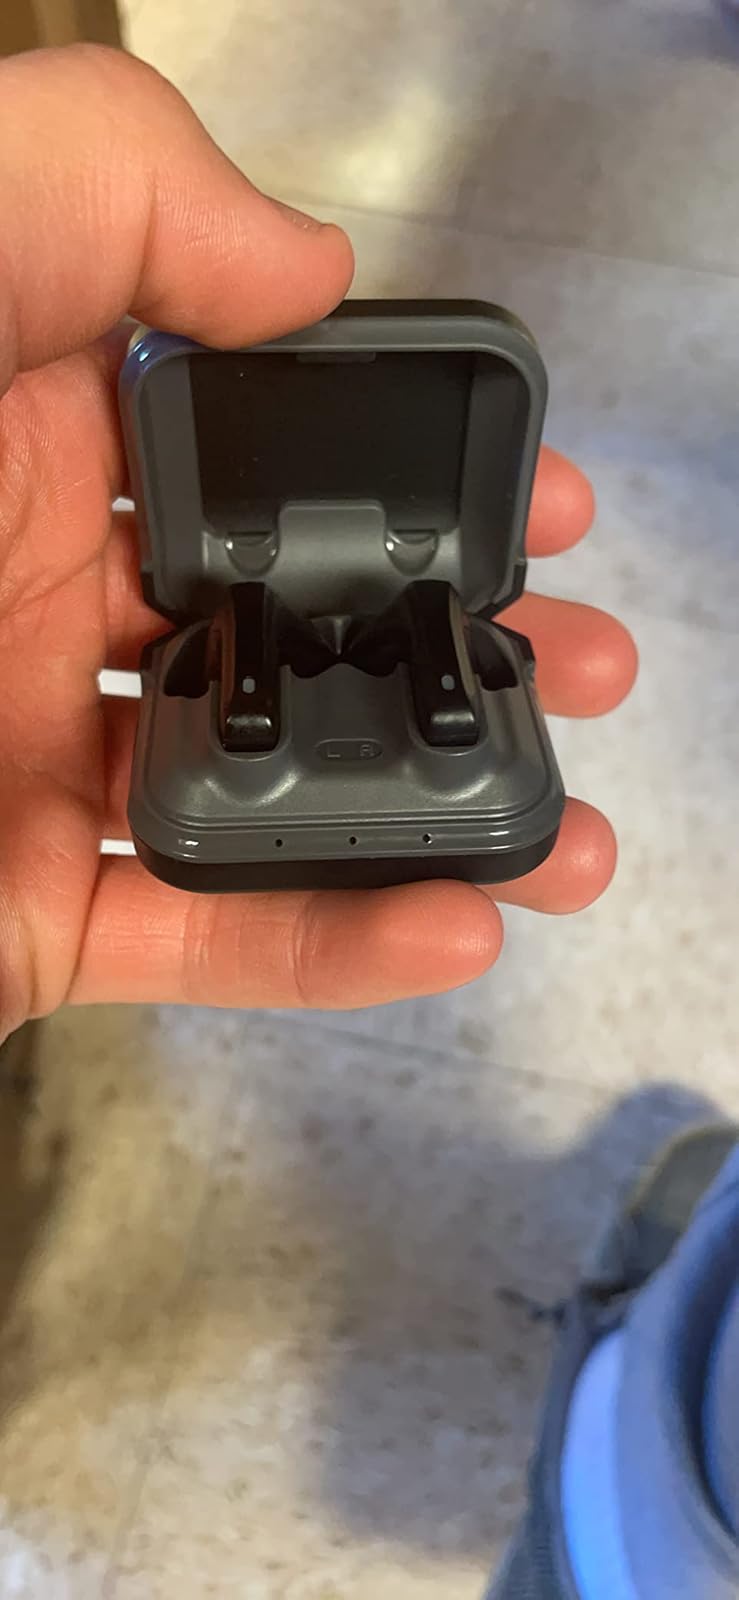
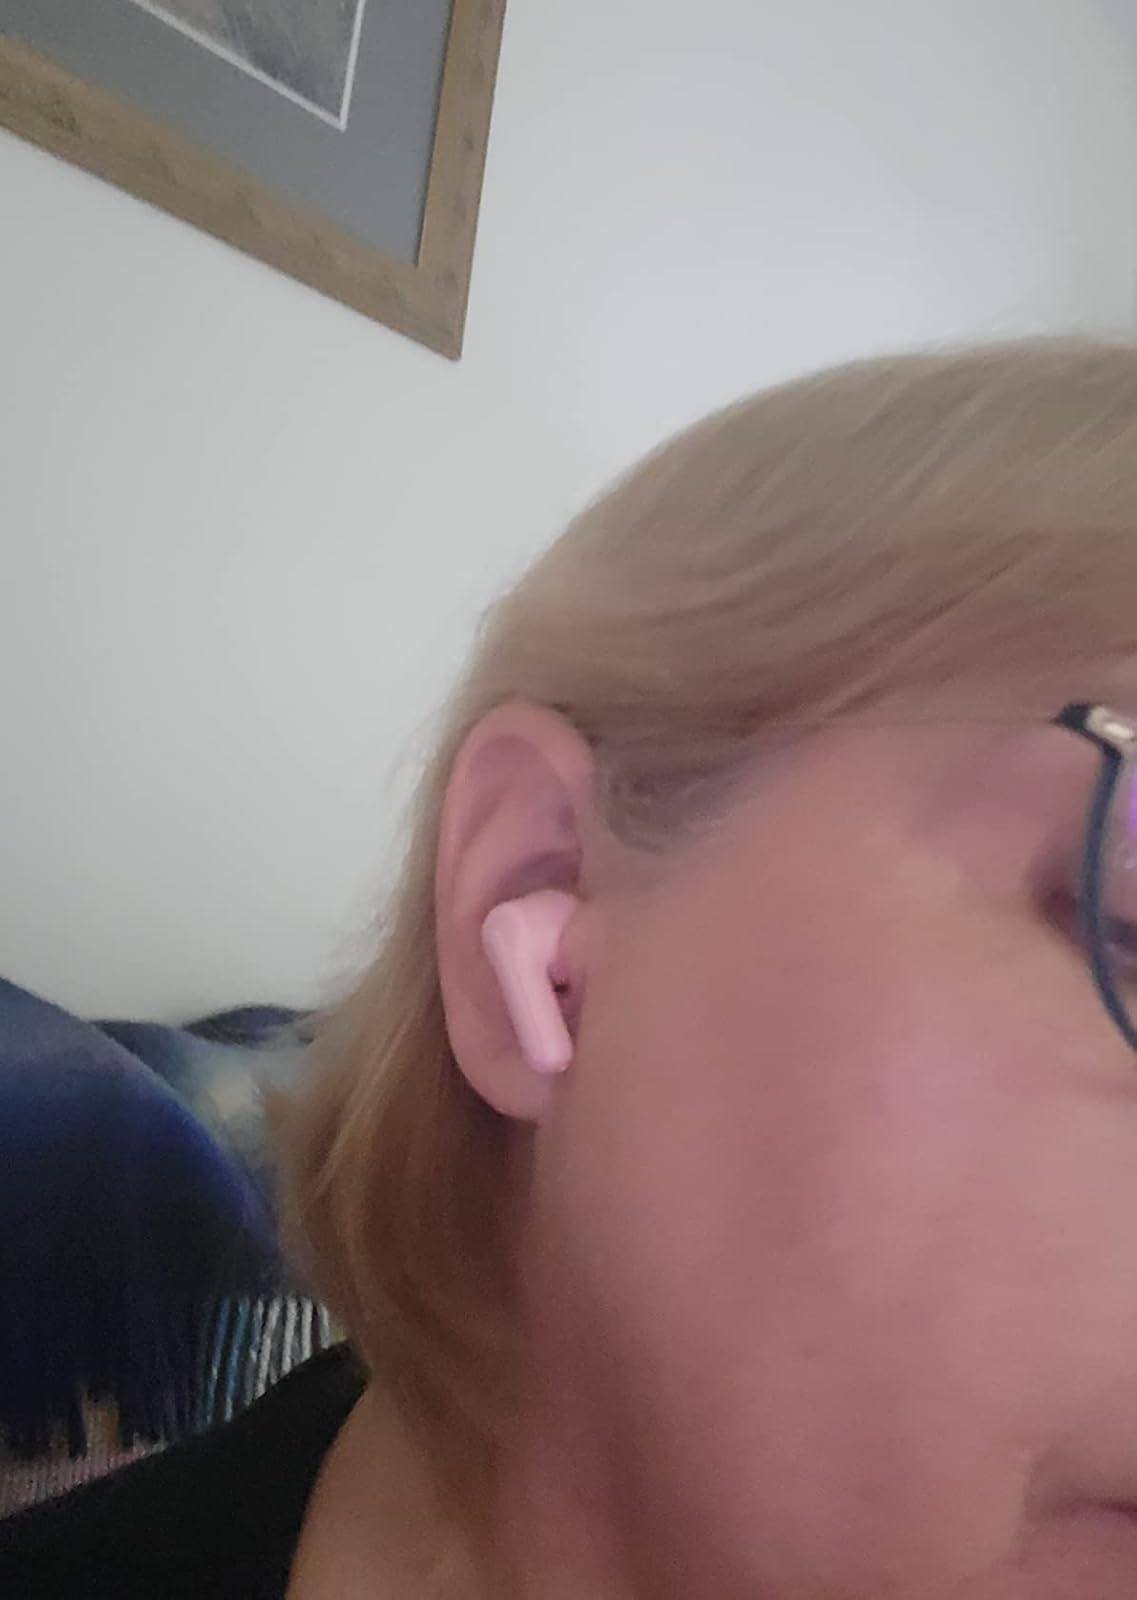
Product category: earbuds
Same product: no